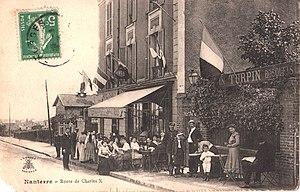
Nanterre.Route de Charles X.Maison Turpin
La route des Fusillés-de-la-Résistance est une voie publique des communes de Nanterre et de Suresnes, dans le département français des Hauts-de-Seine.